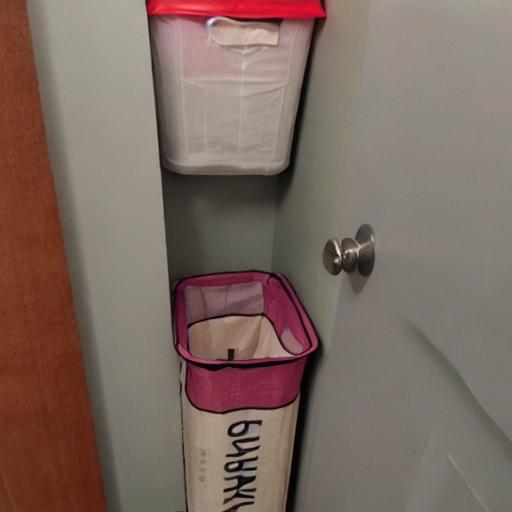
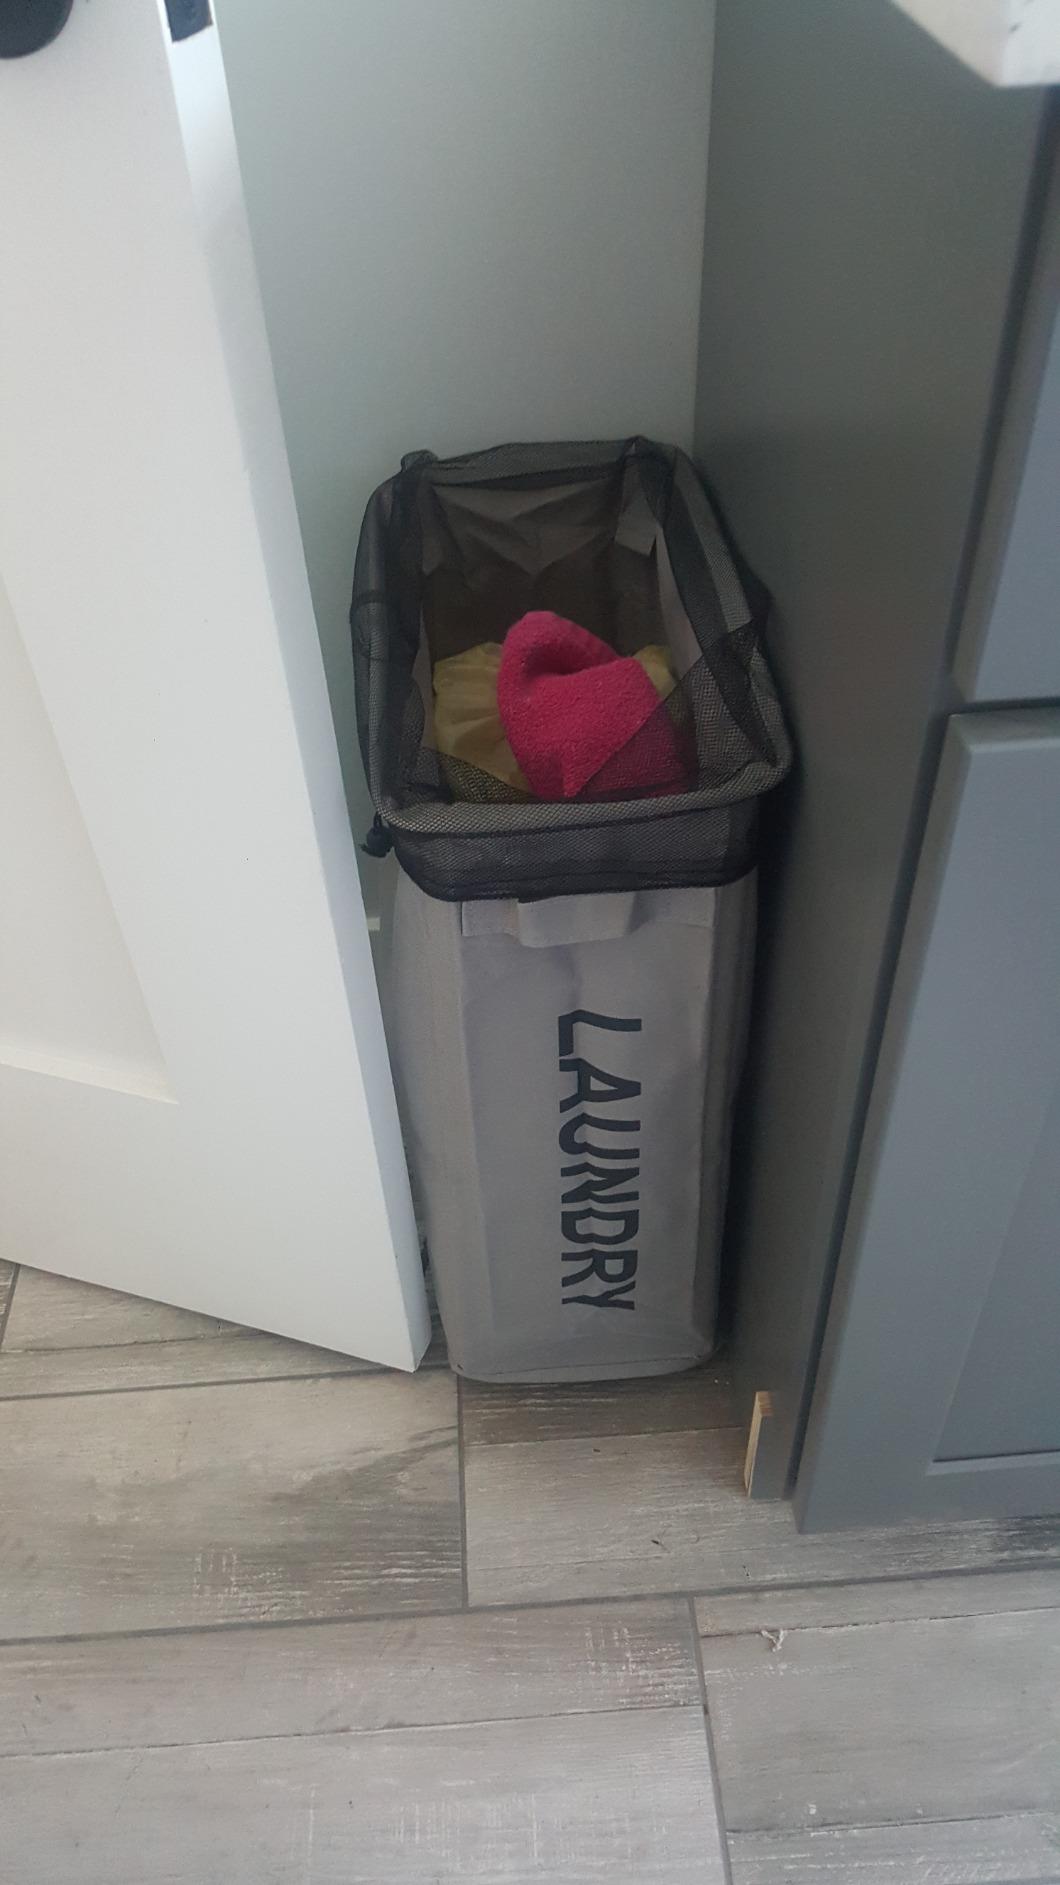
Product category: items_hamper
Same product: no